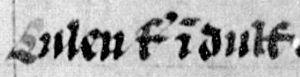
Culen d'Écosse, est roi d'Écosse de 967 à 971. Il est le fils du roi Indulf, et cousin au troisième degré à la fois de son prédécesseur Dubh et de son successeur Kenneth II.